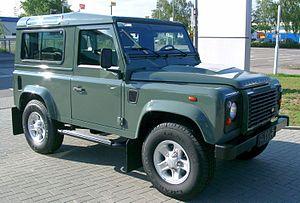
Le Defender est un véhicule tout-terrain, produit par le constructeur anglais de véhicules tout-terrain Land Rover de 1990 à 2016, mais sous une forme née en 1983, elle-même l'héritière directe du Land Rover initial de 1948.